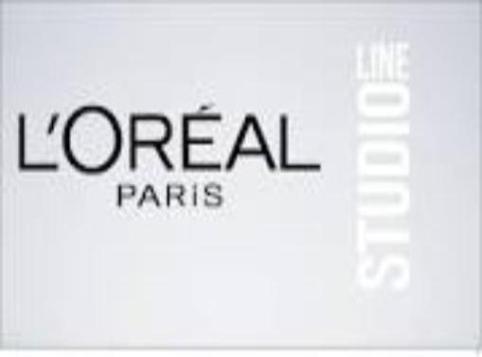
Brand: loreal
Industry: Necessities